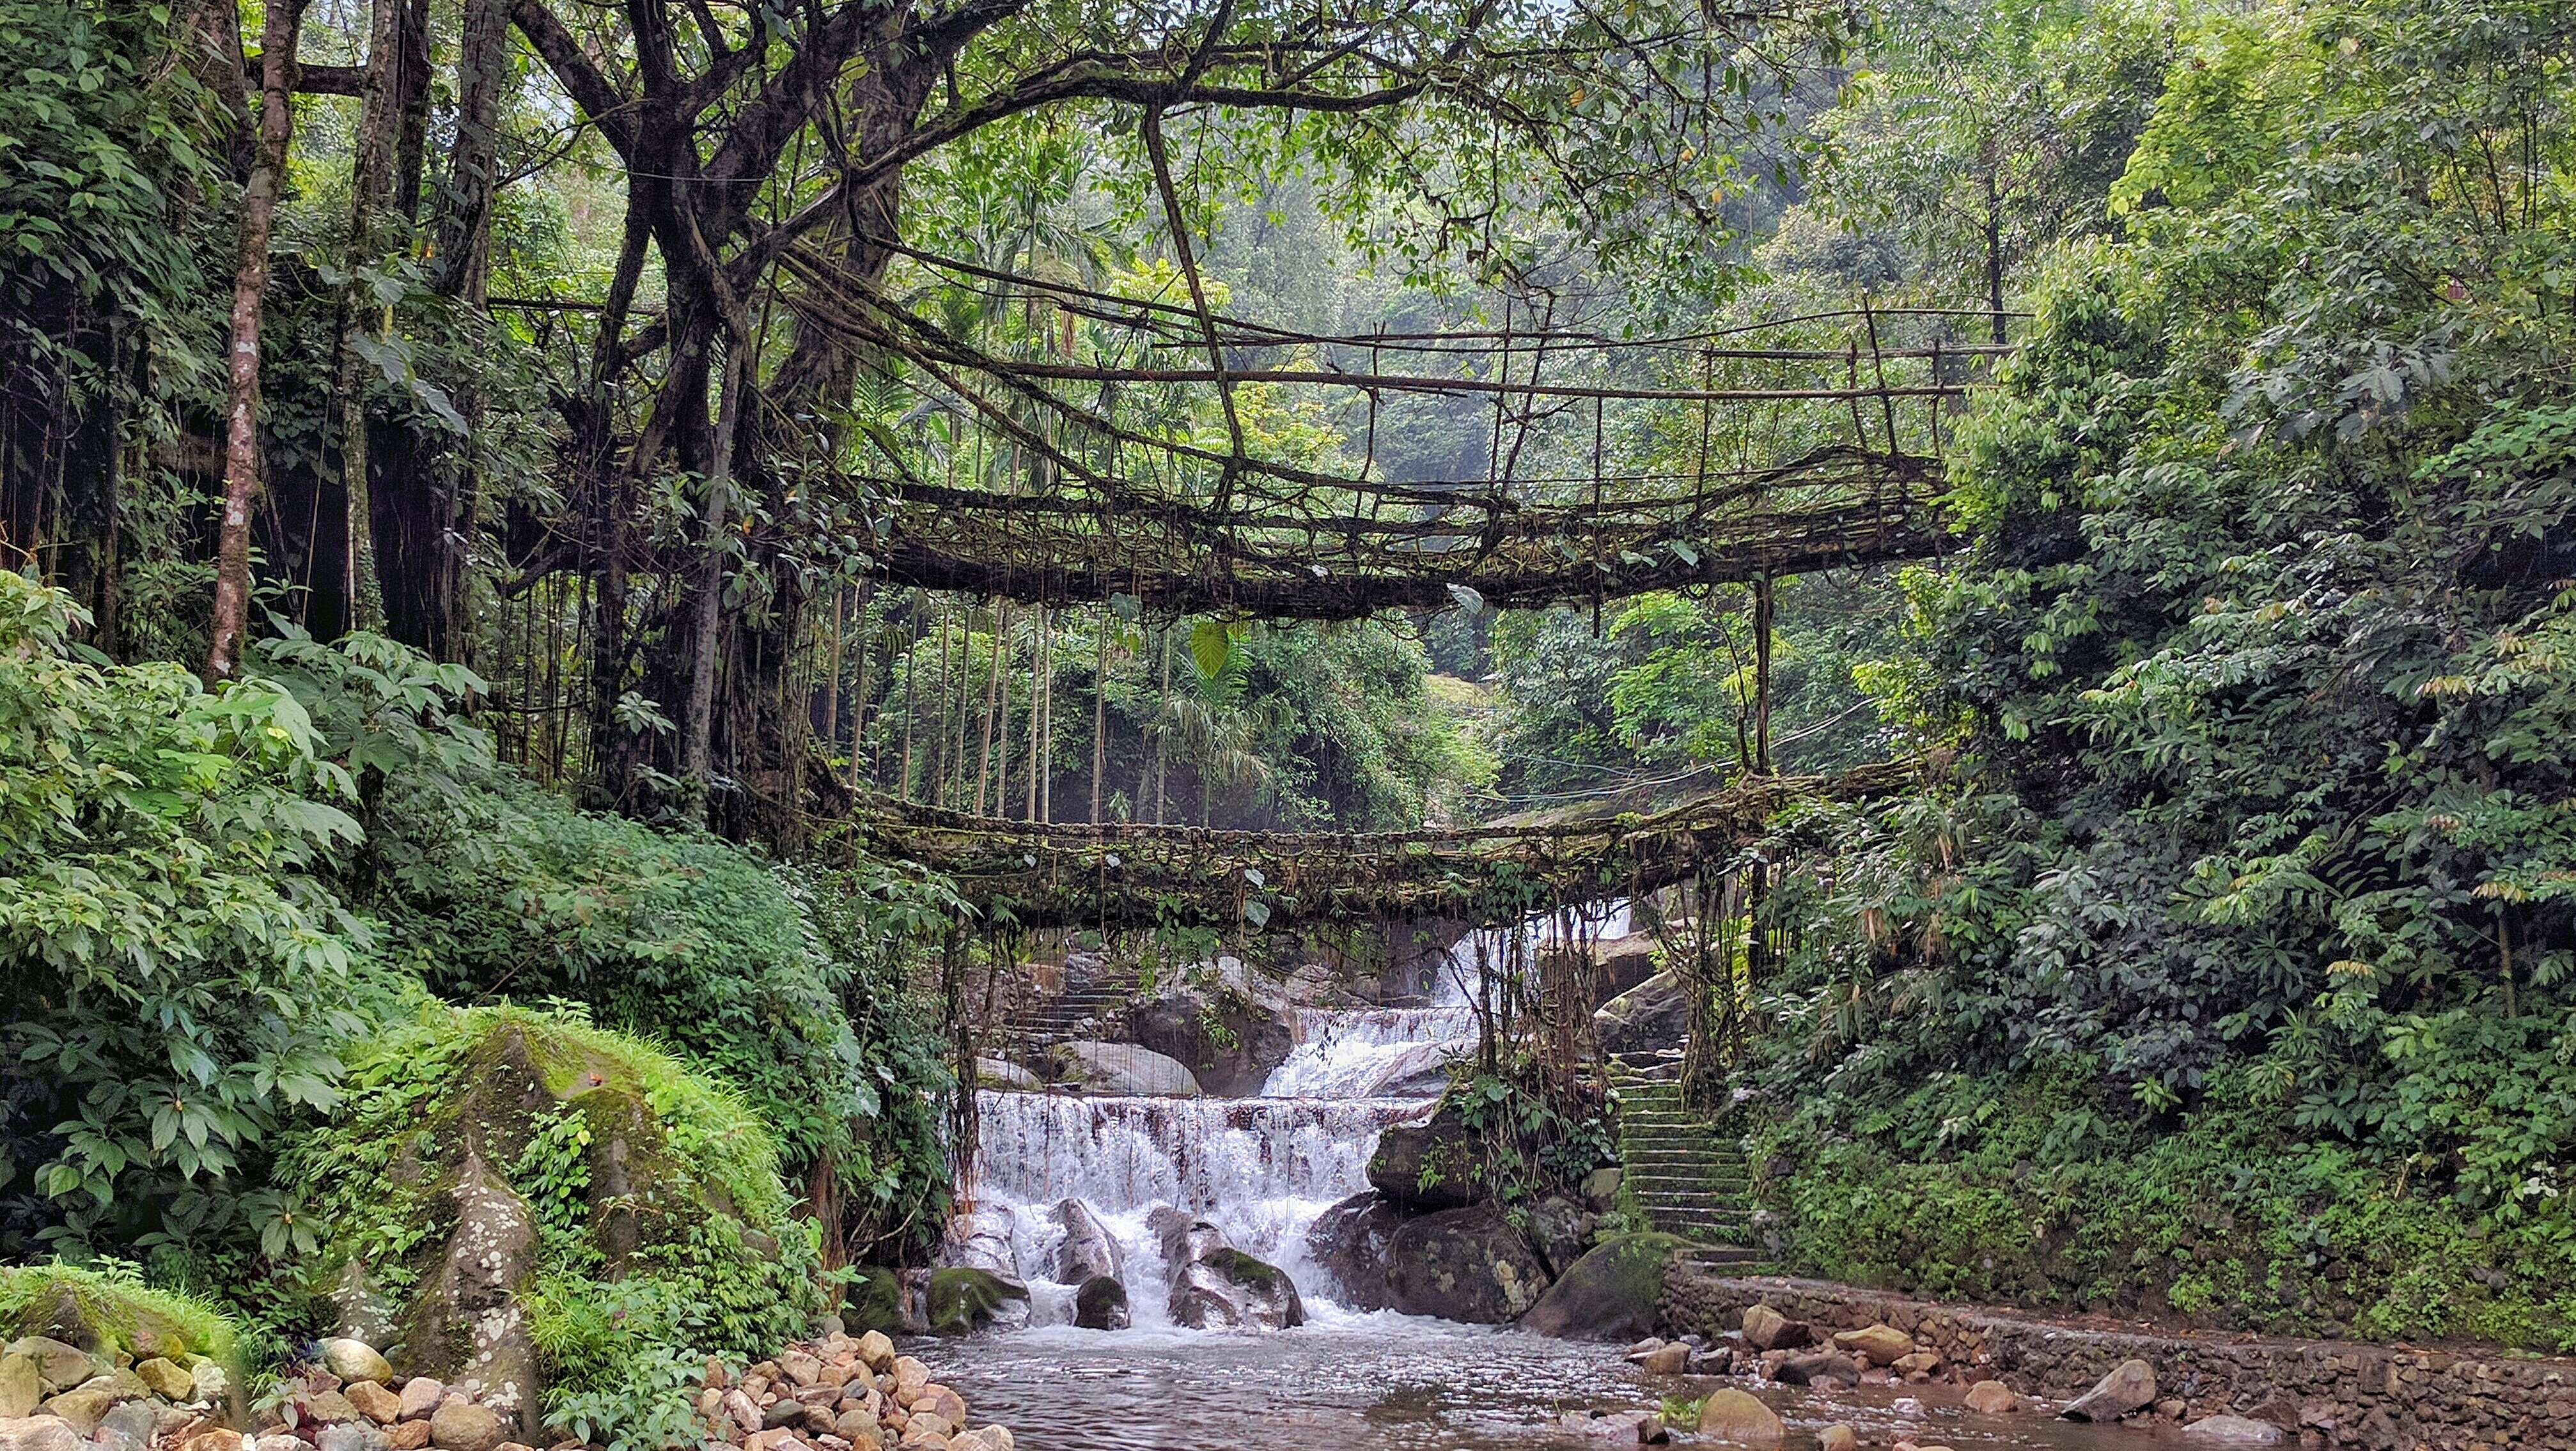
forest, waterfall, wilderness, bridge, river, valley, stream, jungle, park, vegetation, rainforest, ravine, woodland, habitat, water feature, ecosystem, nature reserve, old growth forest, natural environment